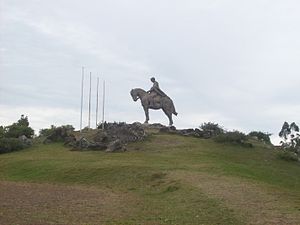
Cerro Artigas
Statuen af José Gervasio Artigas på Cerro Artigas.
Cerro Artigas er en bakke på 280 m.o.h. umiddelbart nordøst for byen Minas i departementet Lavalleja, Uruguay.